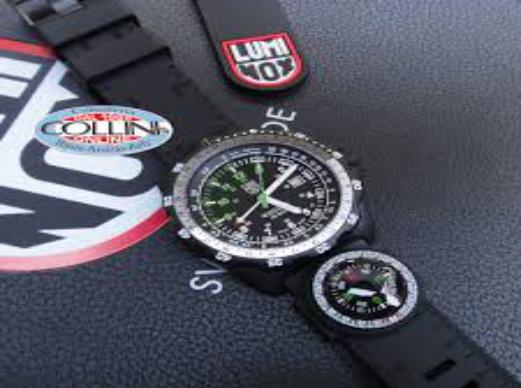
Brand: luminox
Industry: Clothes